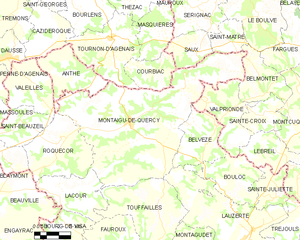
Carte des communes françaises Montaigu-de-Quercy
Montaigu-de-Quercy est une commune française située dans le département de Tarn-et-Garonne, en région Occitanie.